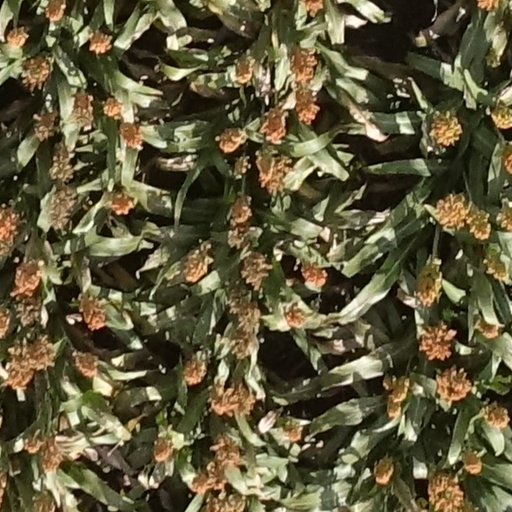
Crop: sorghum